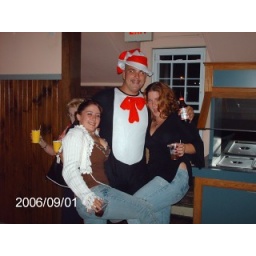
thats cat in the hat